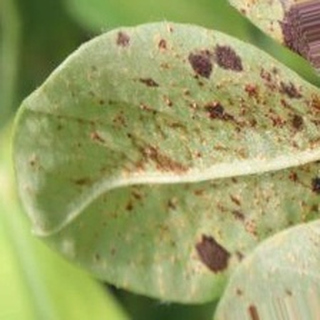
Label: groundnut_rust